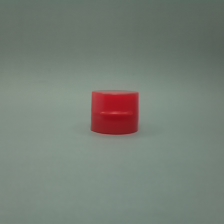
Color: red/orange/pink/fuchsia/brown
Cap type: flip-top cap